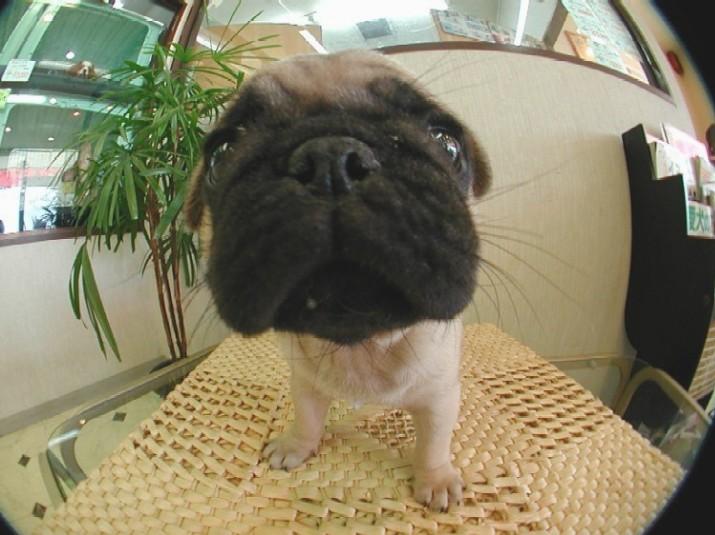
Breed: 798-n000130-pug